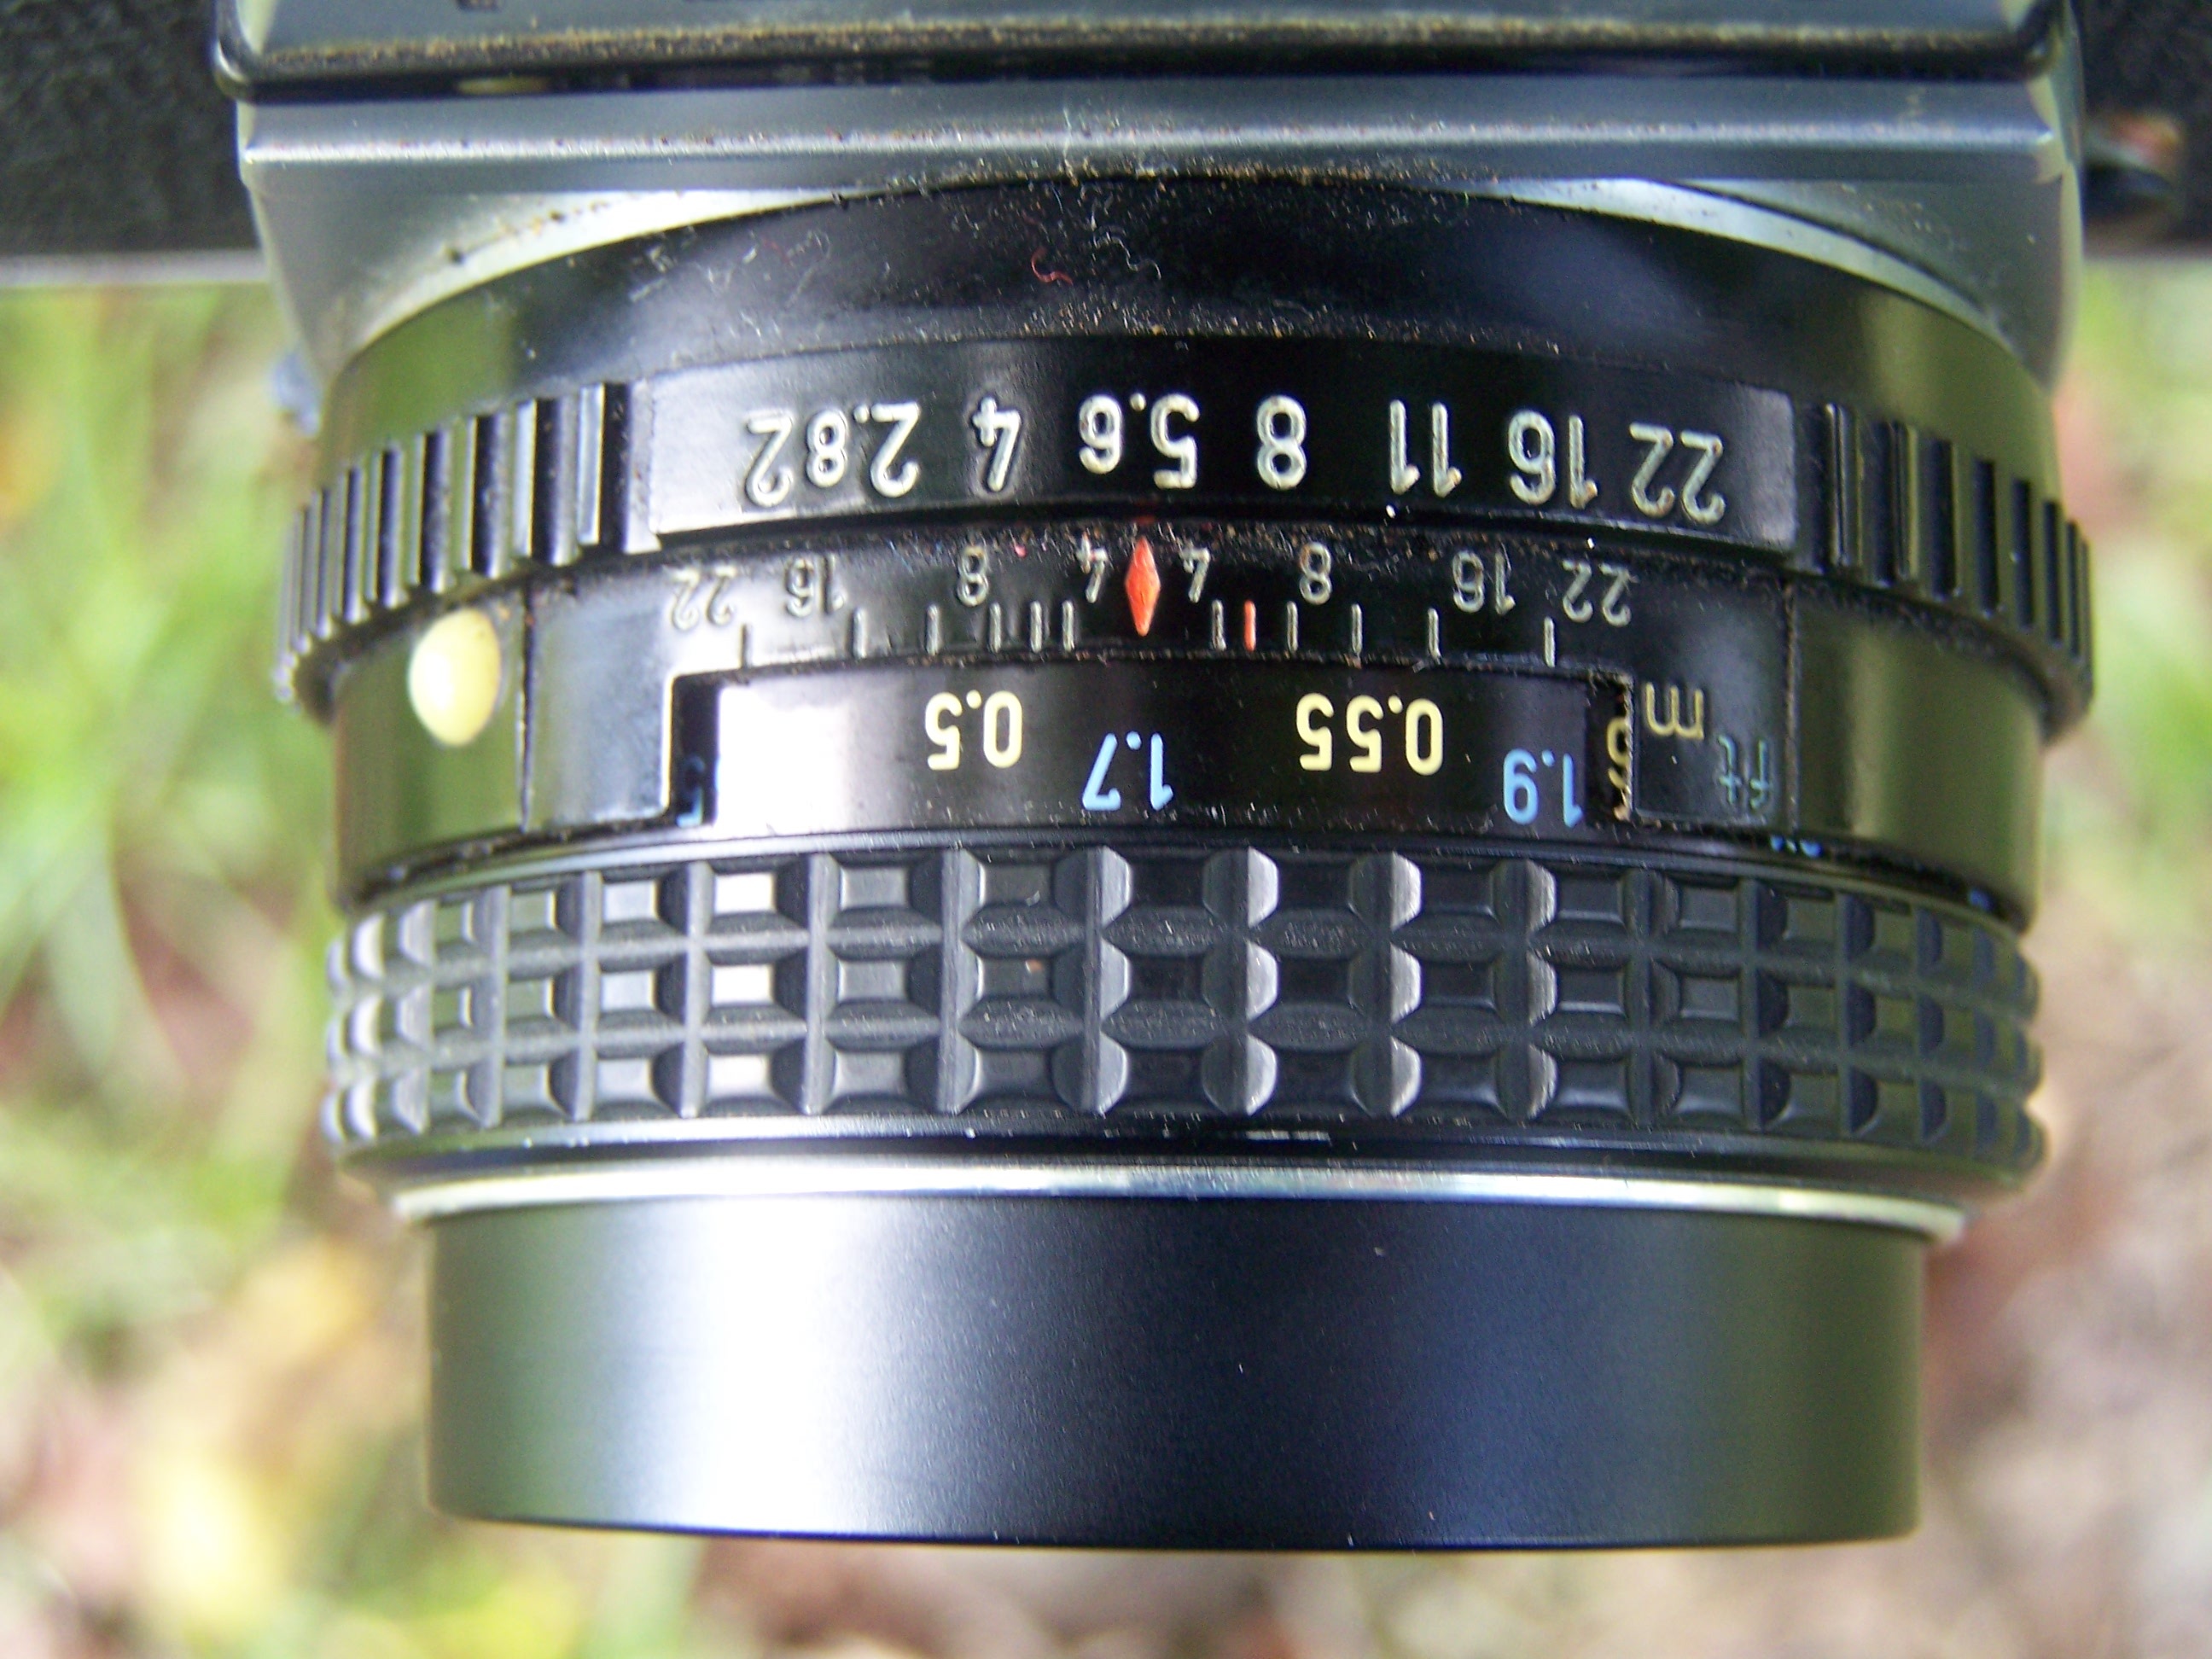
camera, wheel, lens, product, camera lens, man made object, cameras optics, teleconverter